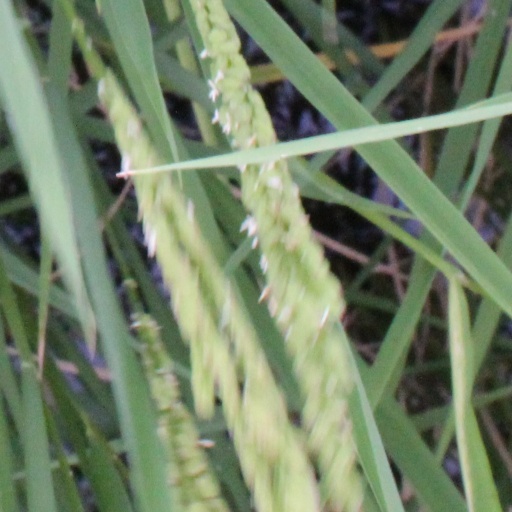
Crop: rice